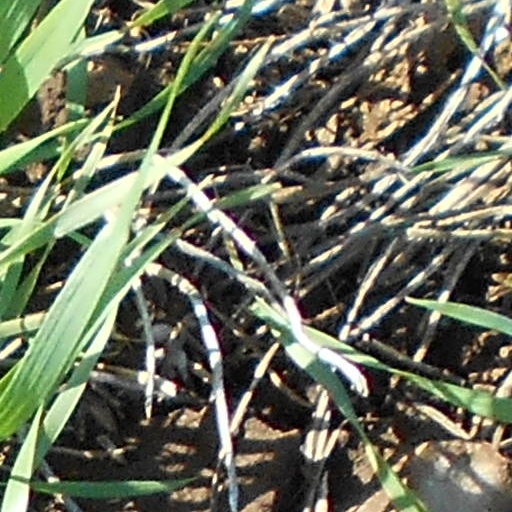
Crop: wheat